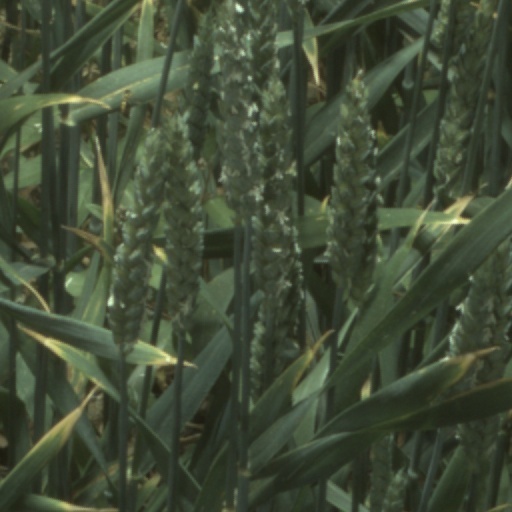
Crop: wheat